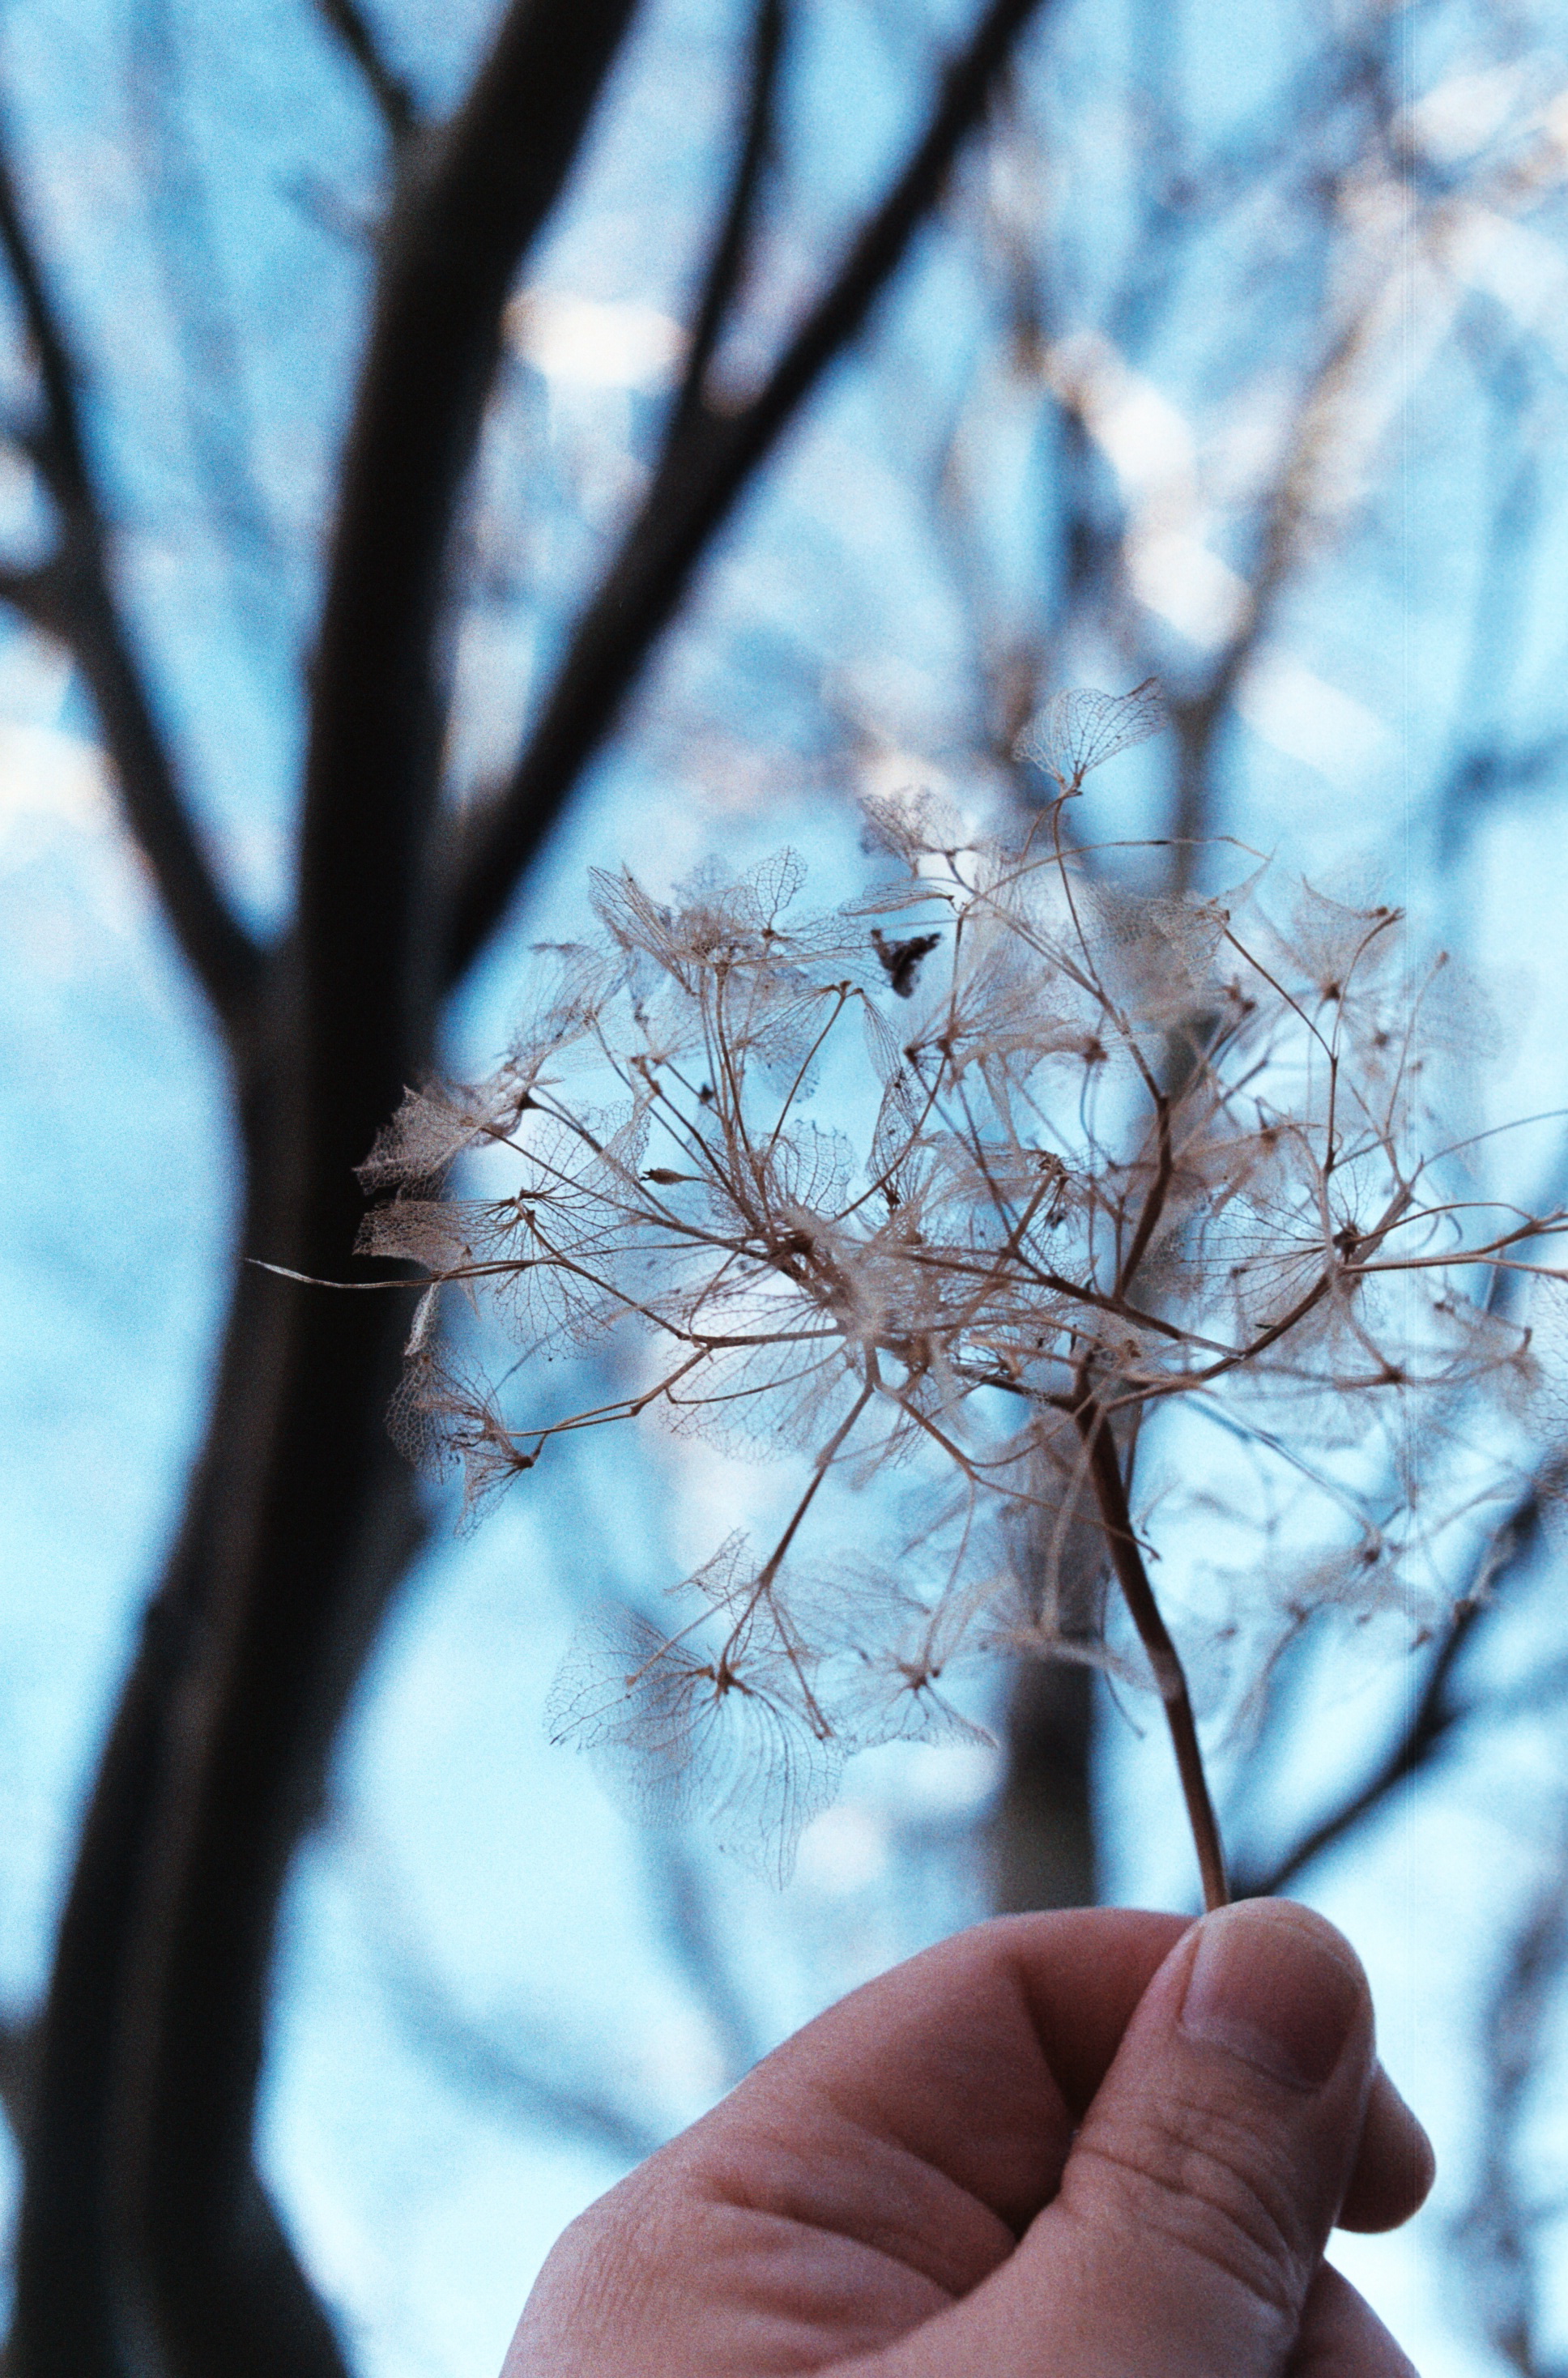
tree, nature, branch, blossom, winter, plant, sunlight, leaf, flower, spring, blue, season, cherry blossom, twig, close up, freezing, plant stem, woody plant